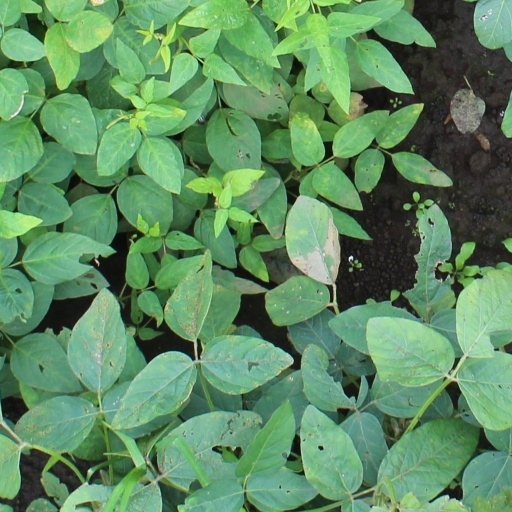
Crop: soybean